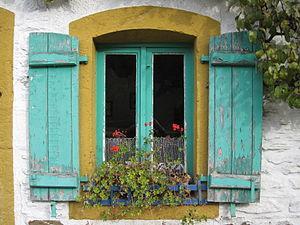
Gros-plan sur une fenêtre avec volets de la maison de Signeulx (Lorraine belge - milieu du XIXe siècle) transplantée entre 1976 et 1979 sur le domaine du Fourneau Saint-Michel à Saint-Hubert (Belgique).
Signeulx [siɲœl] est un village de la commune belge de Musson située en Région wallonne dans la province de Luxembourg.